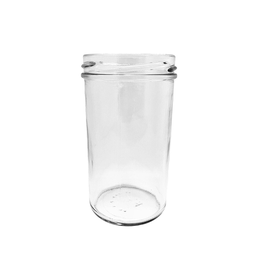
Label: glass